William Wilberforce

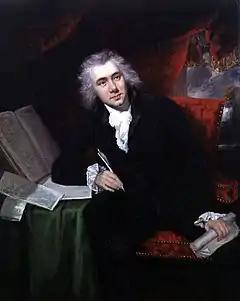
An oil-on-canvas portrait of Wilberforce holding a pen.

Wilberforce's spiritual journey is thought to have changed course at this time. He started to rise early to read the Bible and pray and kept a private journal. He underwent an evangelical conversion, regretting his past life and resolving to commit his future life and work to the service of God. His conversion changed some of his habits, but not his nature: he remained outwardly cheerful, interested and respectful, tactfully urging others towards his new faith. Inwardly, he became self-critical, harshly judging his spirituality, use of time, vanity, self-control and relationships with others.